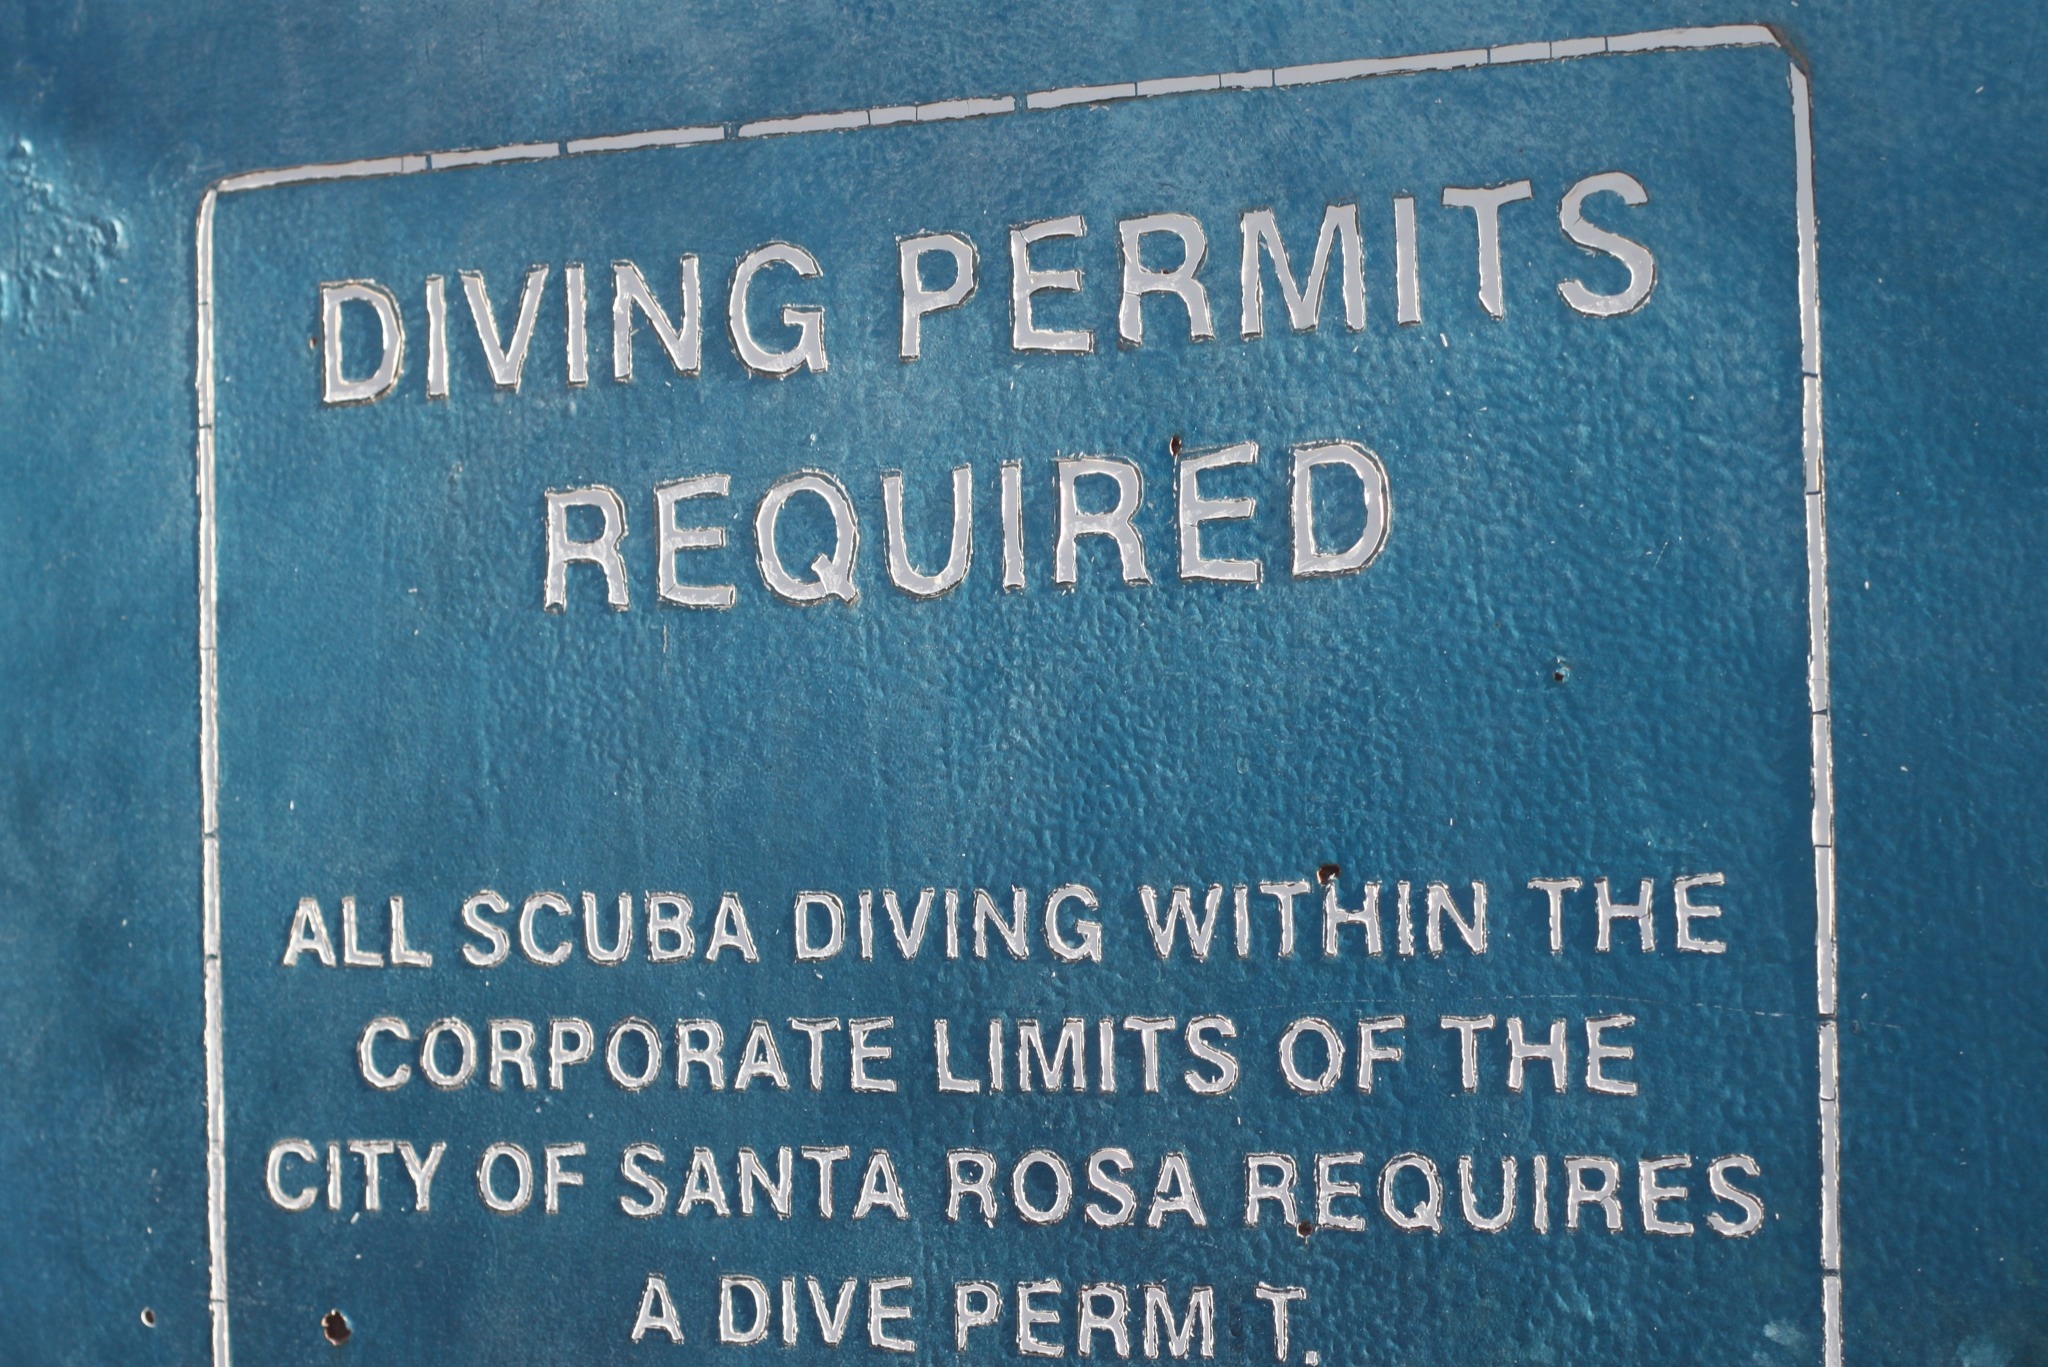
number, sign, street sign, brand, font, text, commemorative plaque